Operário Futebol Clube (Várzea Grande)

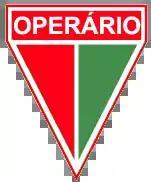
Logo utilized until 2017.

The club was founded on 8 August 2002 in the place of Esporte Clube Operário, which was then founded in 1994 to replace dissolved side CE Operário Várzea-Grandense. After inheriting "ECO"s place, the club played in the 2003 Copa do Brasil and was knocked out by Palmeiras.